Rayna Jaymes

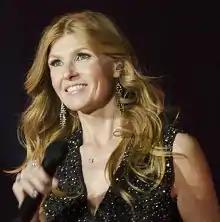
Connie Britton as Rayna Jaymes

Rayna Alisia Jaymes (née Wyatt; previously Conrad) is a fictional character and one of two leads in the ABC/CMT musical drama series "Nashville." Rayna has been portrayed by actress Connie Britton since the series' pilot episode, which aired on October 10, 2012.